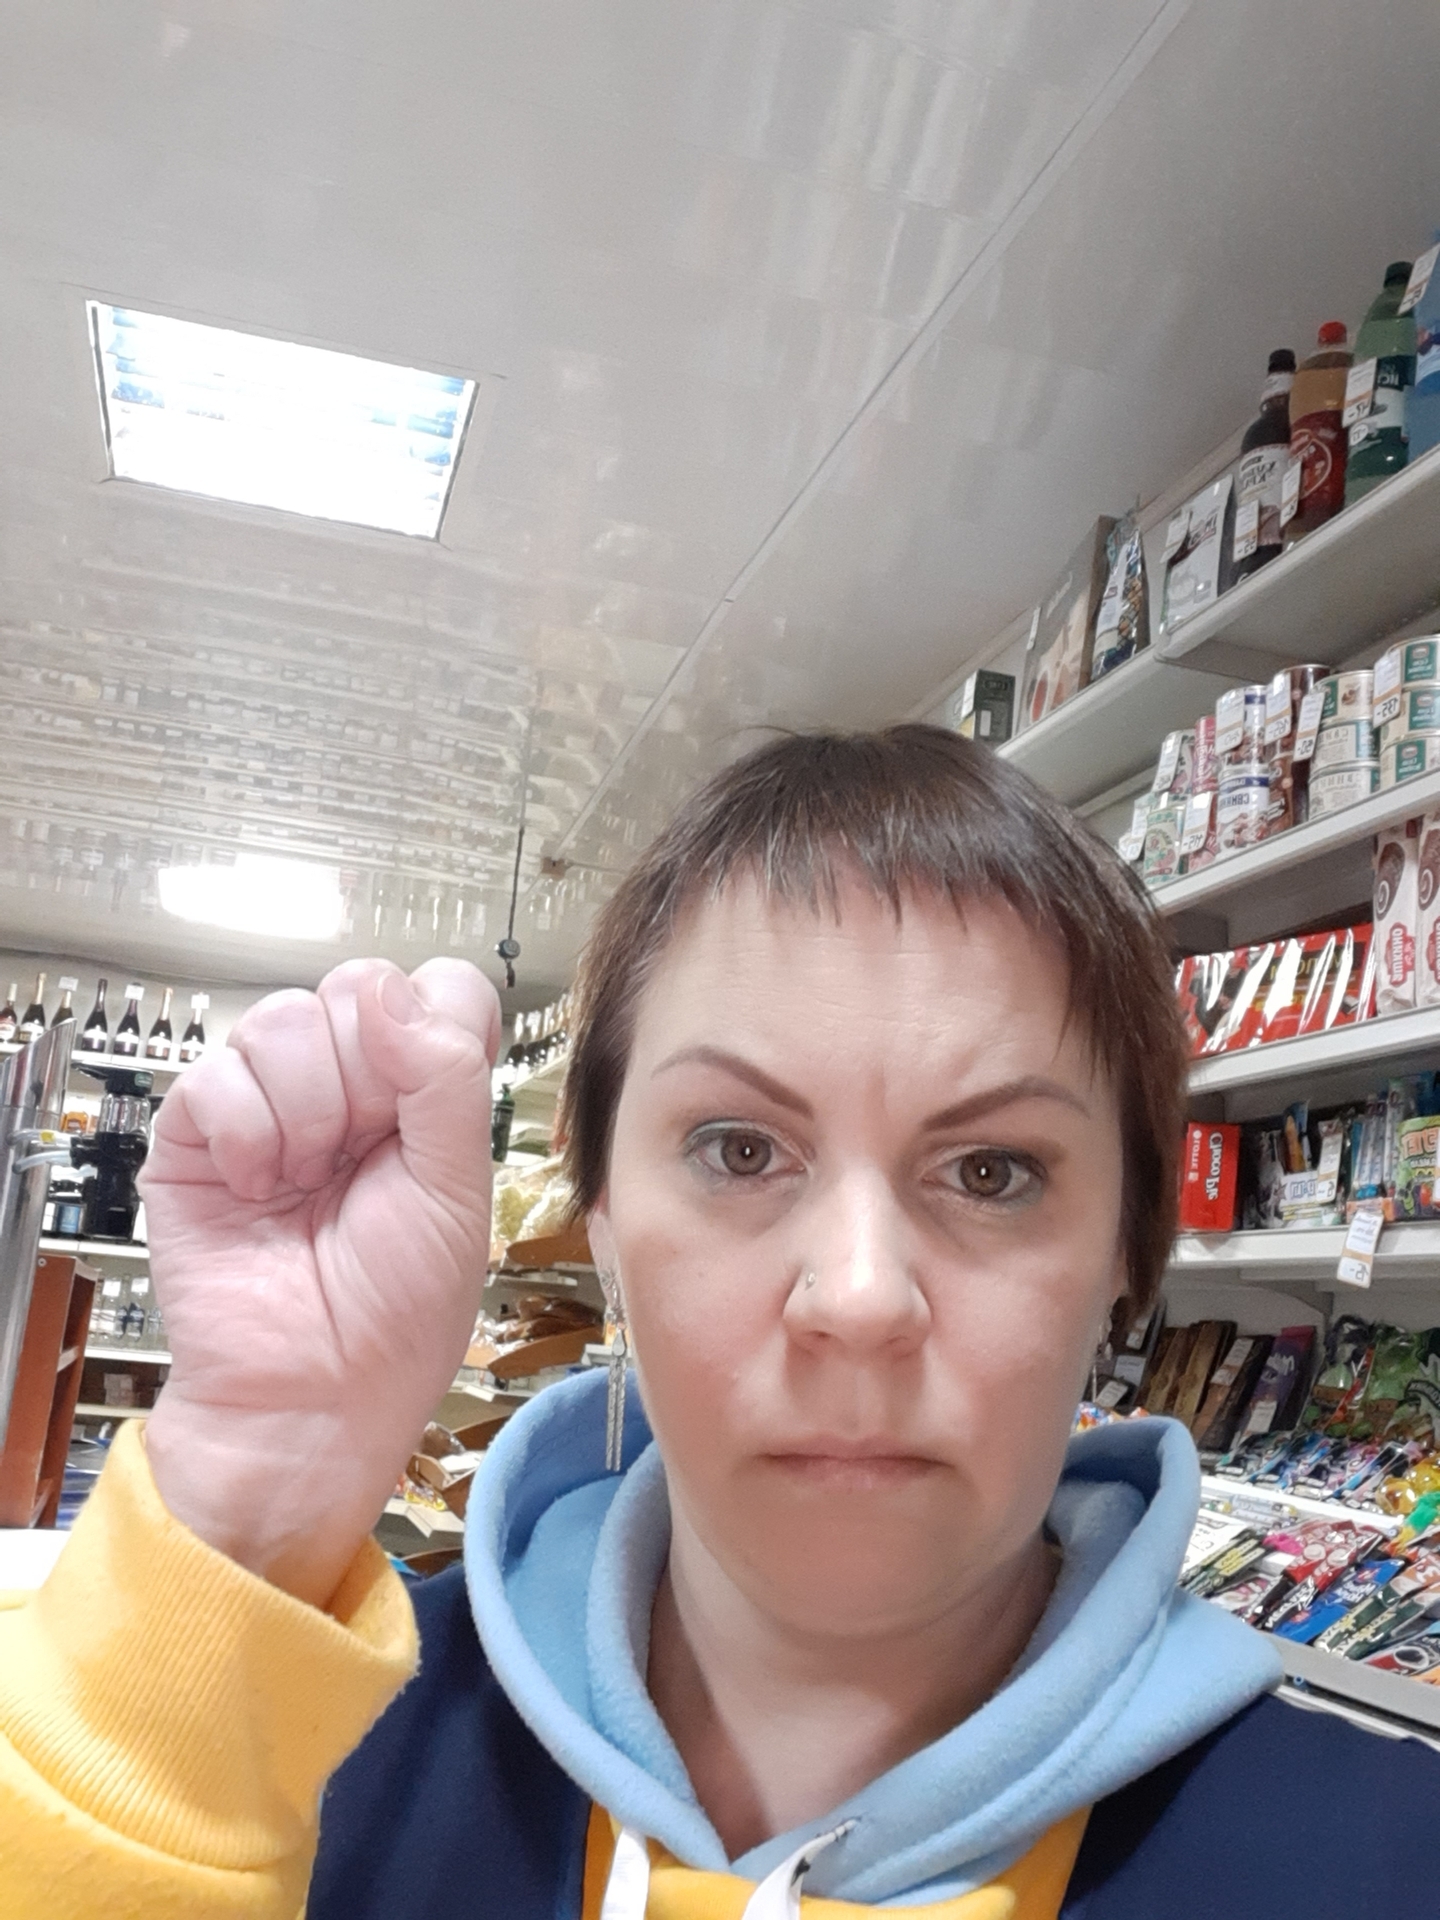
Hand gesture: fist